Liow Tiong Lai

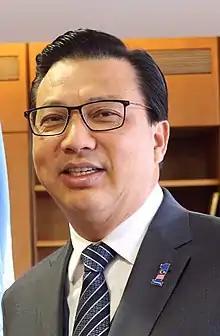
Liow in 2017

Liow Tiong Lai (born 13 October 1961) is a Malaysian politician and nutritionist who served as minister of transport, minister of health, deputy minister of youth and sports in the Barisan Nasional (BN) administration under former prime ministers Abdullah Ahmad Badawi and Najib Razak as well as former minister Azalina Othman Said from February 2006 to May 2018. He also served as the Member of Parliament (MP) for Bentong from November 1999 to May 2018. In addition, he served as 10th president of the Malaysian Chinese Association (MCA), a component party of the ruling BN coalition, from December 2013 to November 2018.